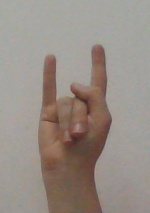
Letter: la